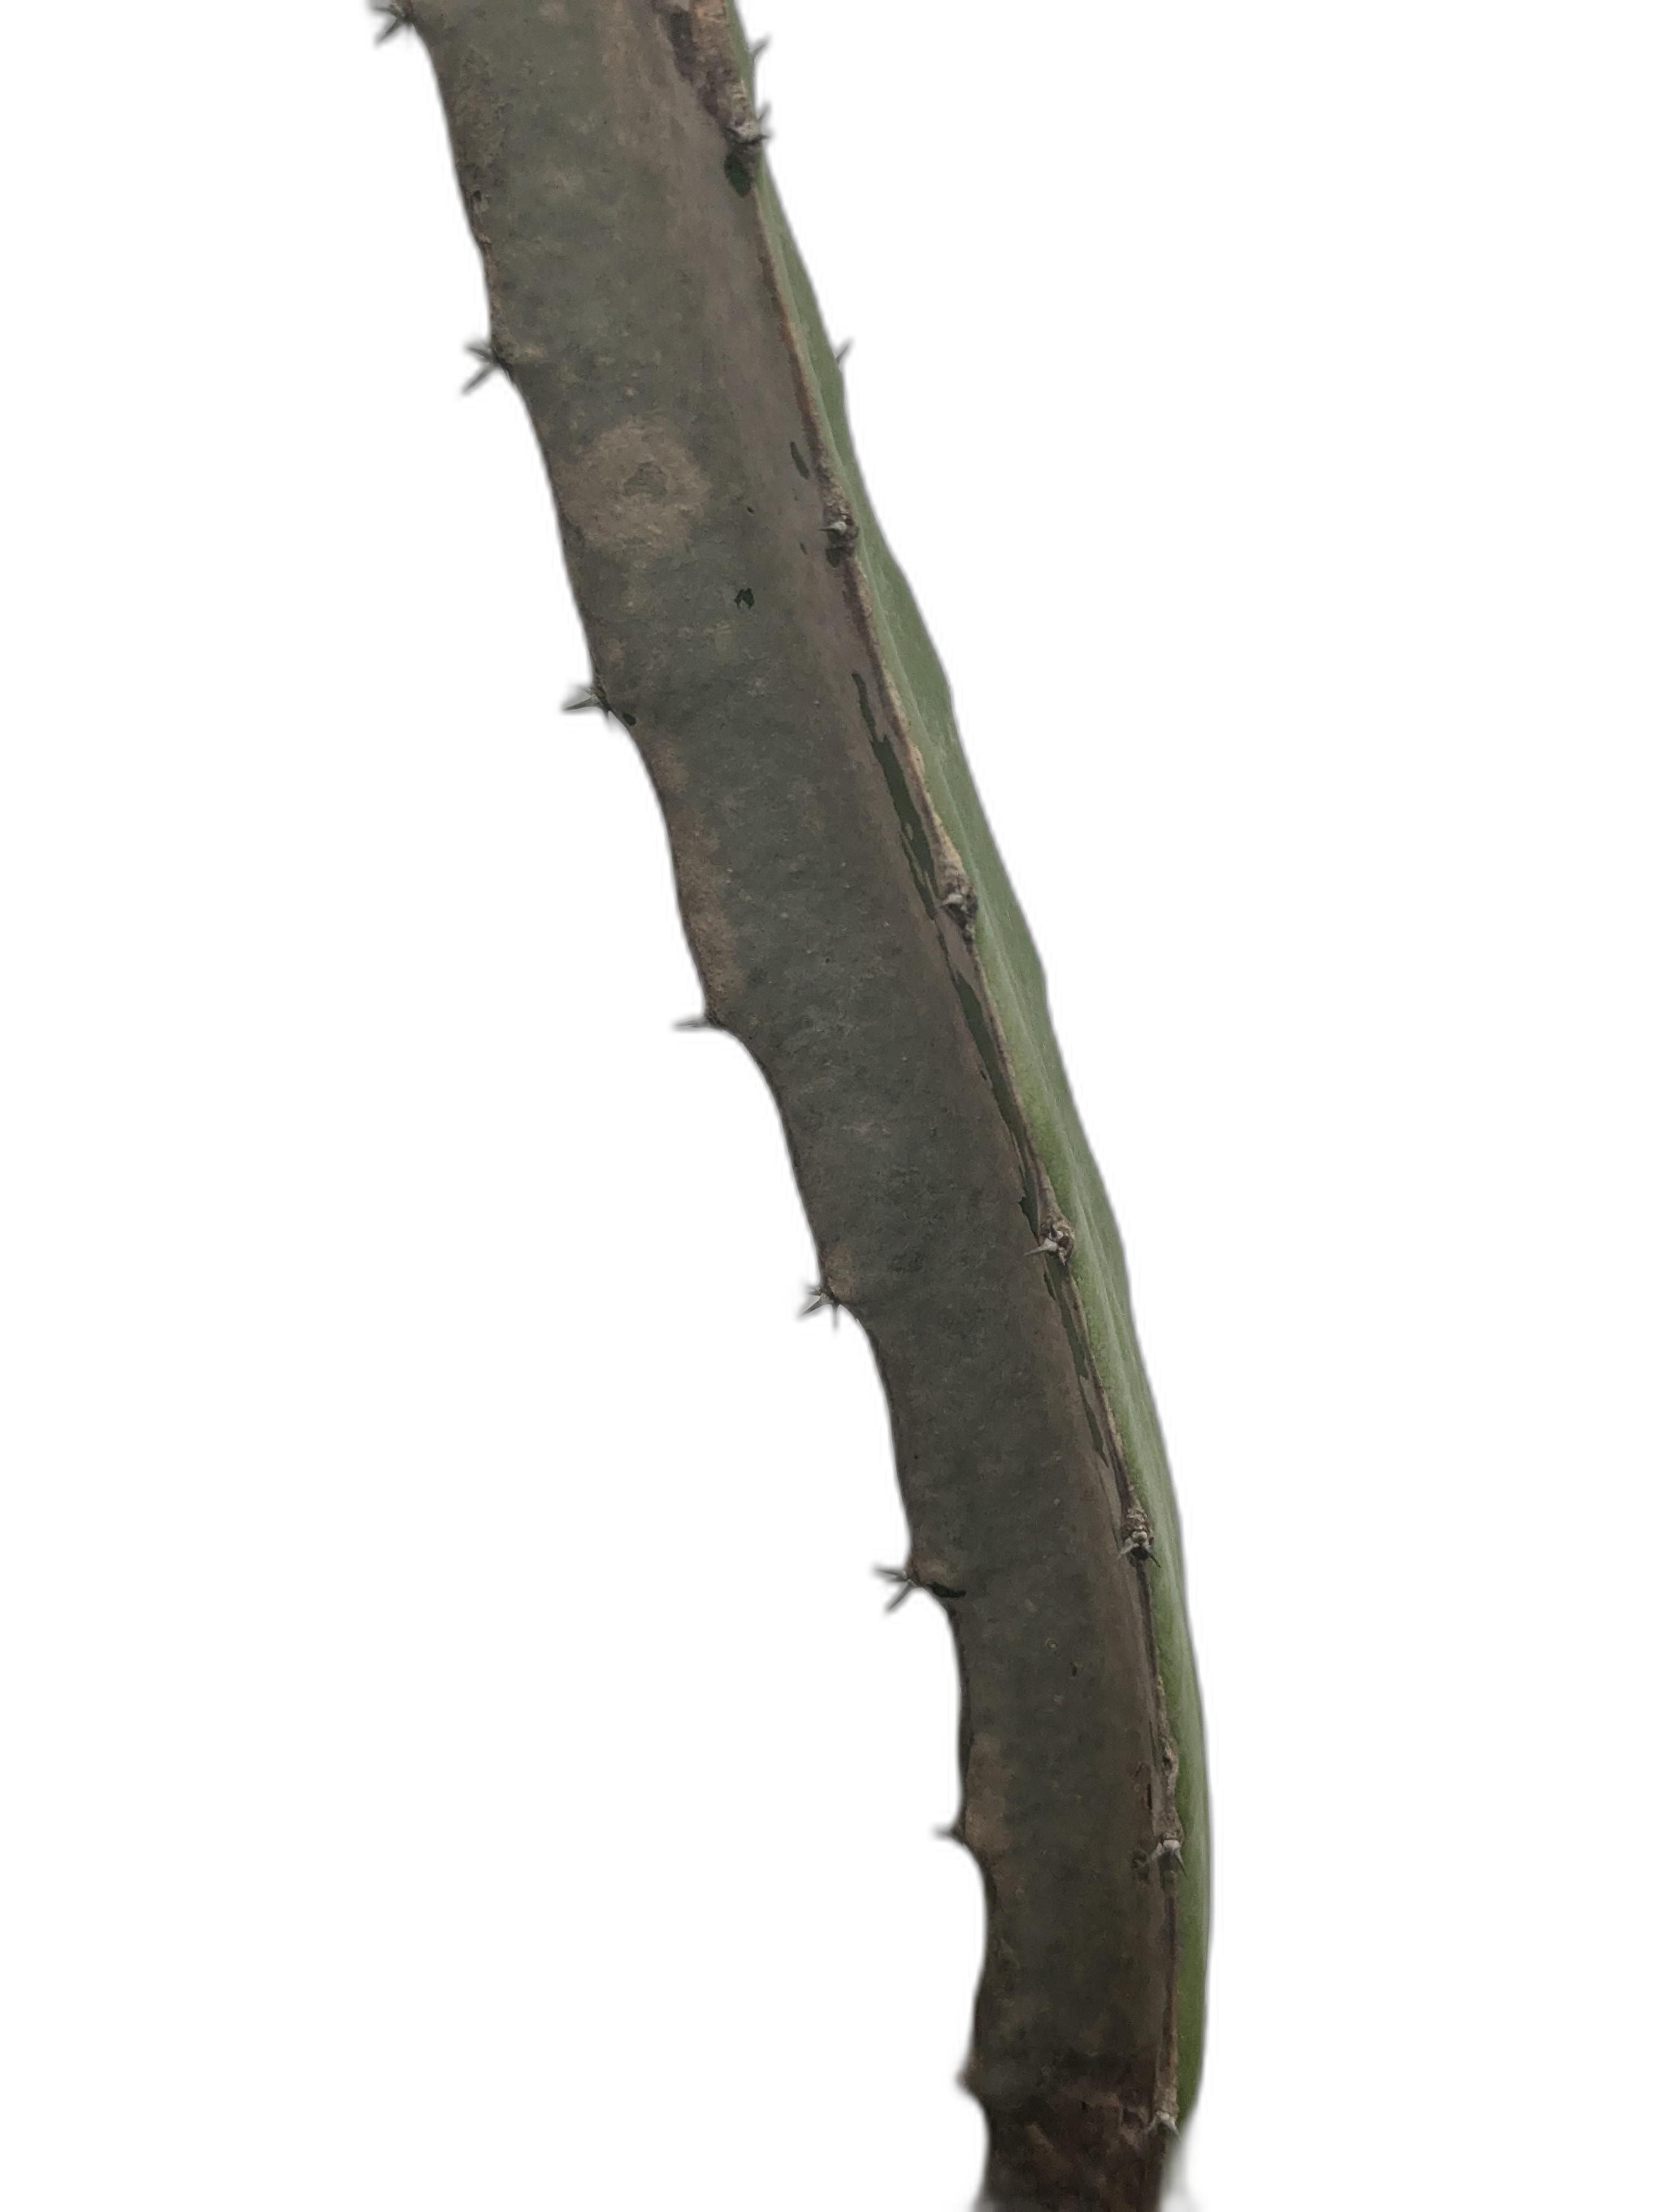
Label: Bad leaf